Hassamu-Minami Station

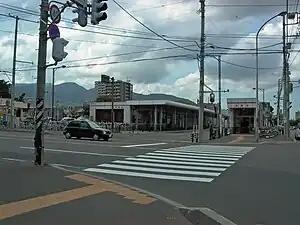
Station exit

Hassamu-Minami Station (発寒南駅) is a Sapporo Municipal Subway station in Nishi-ku, Sapporo, Hokkaido, Japan. The station number is T02.